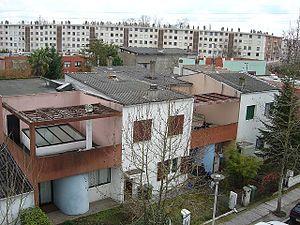
La Cité Frugès - Le Corbusier, à Pessac, dans la banlieue de Bordeaux, est l’un des deux lotissements construite par l’architecte français d'origine suisse Le Corbusier en 1926 pour le compte de l’industriel sucrier Henry Frugès. Ce dernier fit aussi réaliser l'hôtel Frugès à Bordeaux. La cité est inscrite, avec 16 autres œuvres architecturales de Le Corbusier, sur la liste du patrimoine mondial de l'UNESCO en 2016.